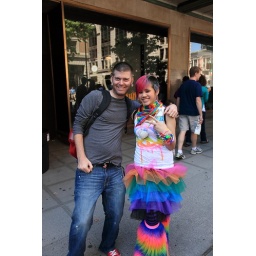
Mike saw the girl walking by and had to have his picture taken with her.